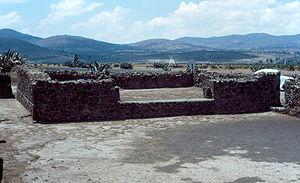
Cet article recense les sites inscrits au patrimoine mondial au Mexique.